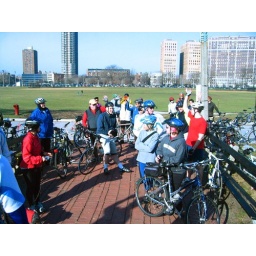
The group socializes in front of the clock tower before the start of the ride. -- Photo by Steve Kramer